New Caledonia

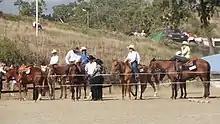
Caldoches, European people born in New Caledonia

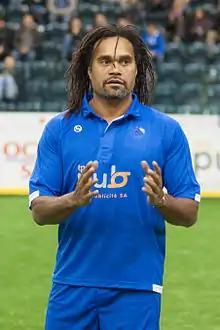
New Caledonian footballer Christian Karembeu, 1998 FIFA World Cup winner with France

New Caledonia's fauna and flora derive from ancestral species isolated in the region when it broke away from Gondwana many tens of millions of years ago. Not only endemic species have evolved here, but entire genera, families, and even orders are unique to the islands.